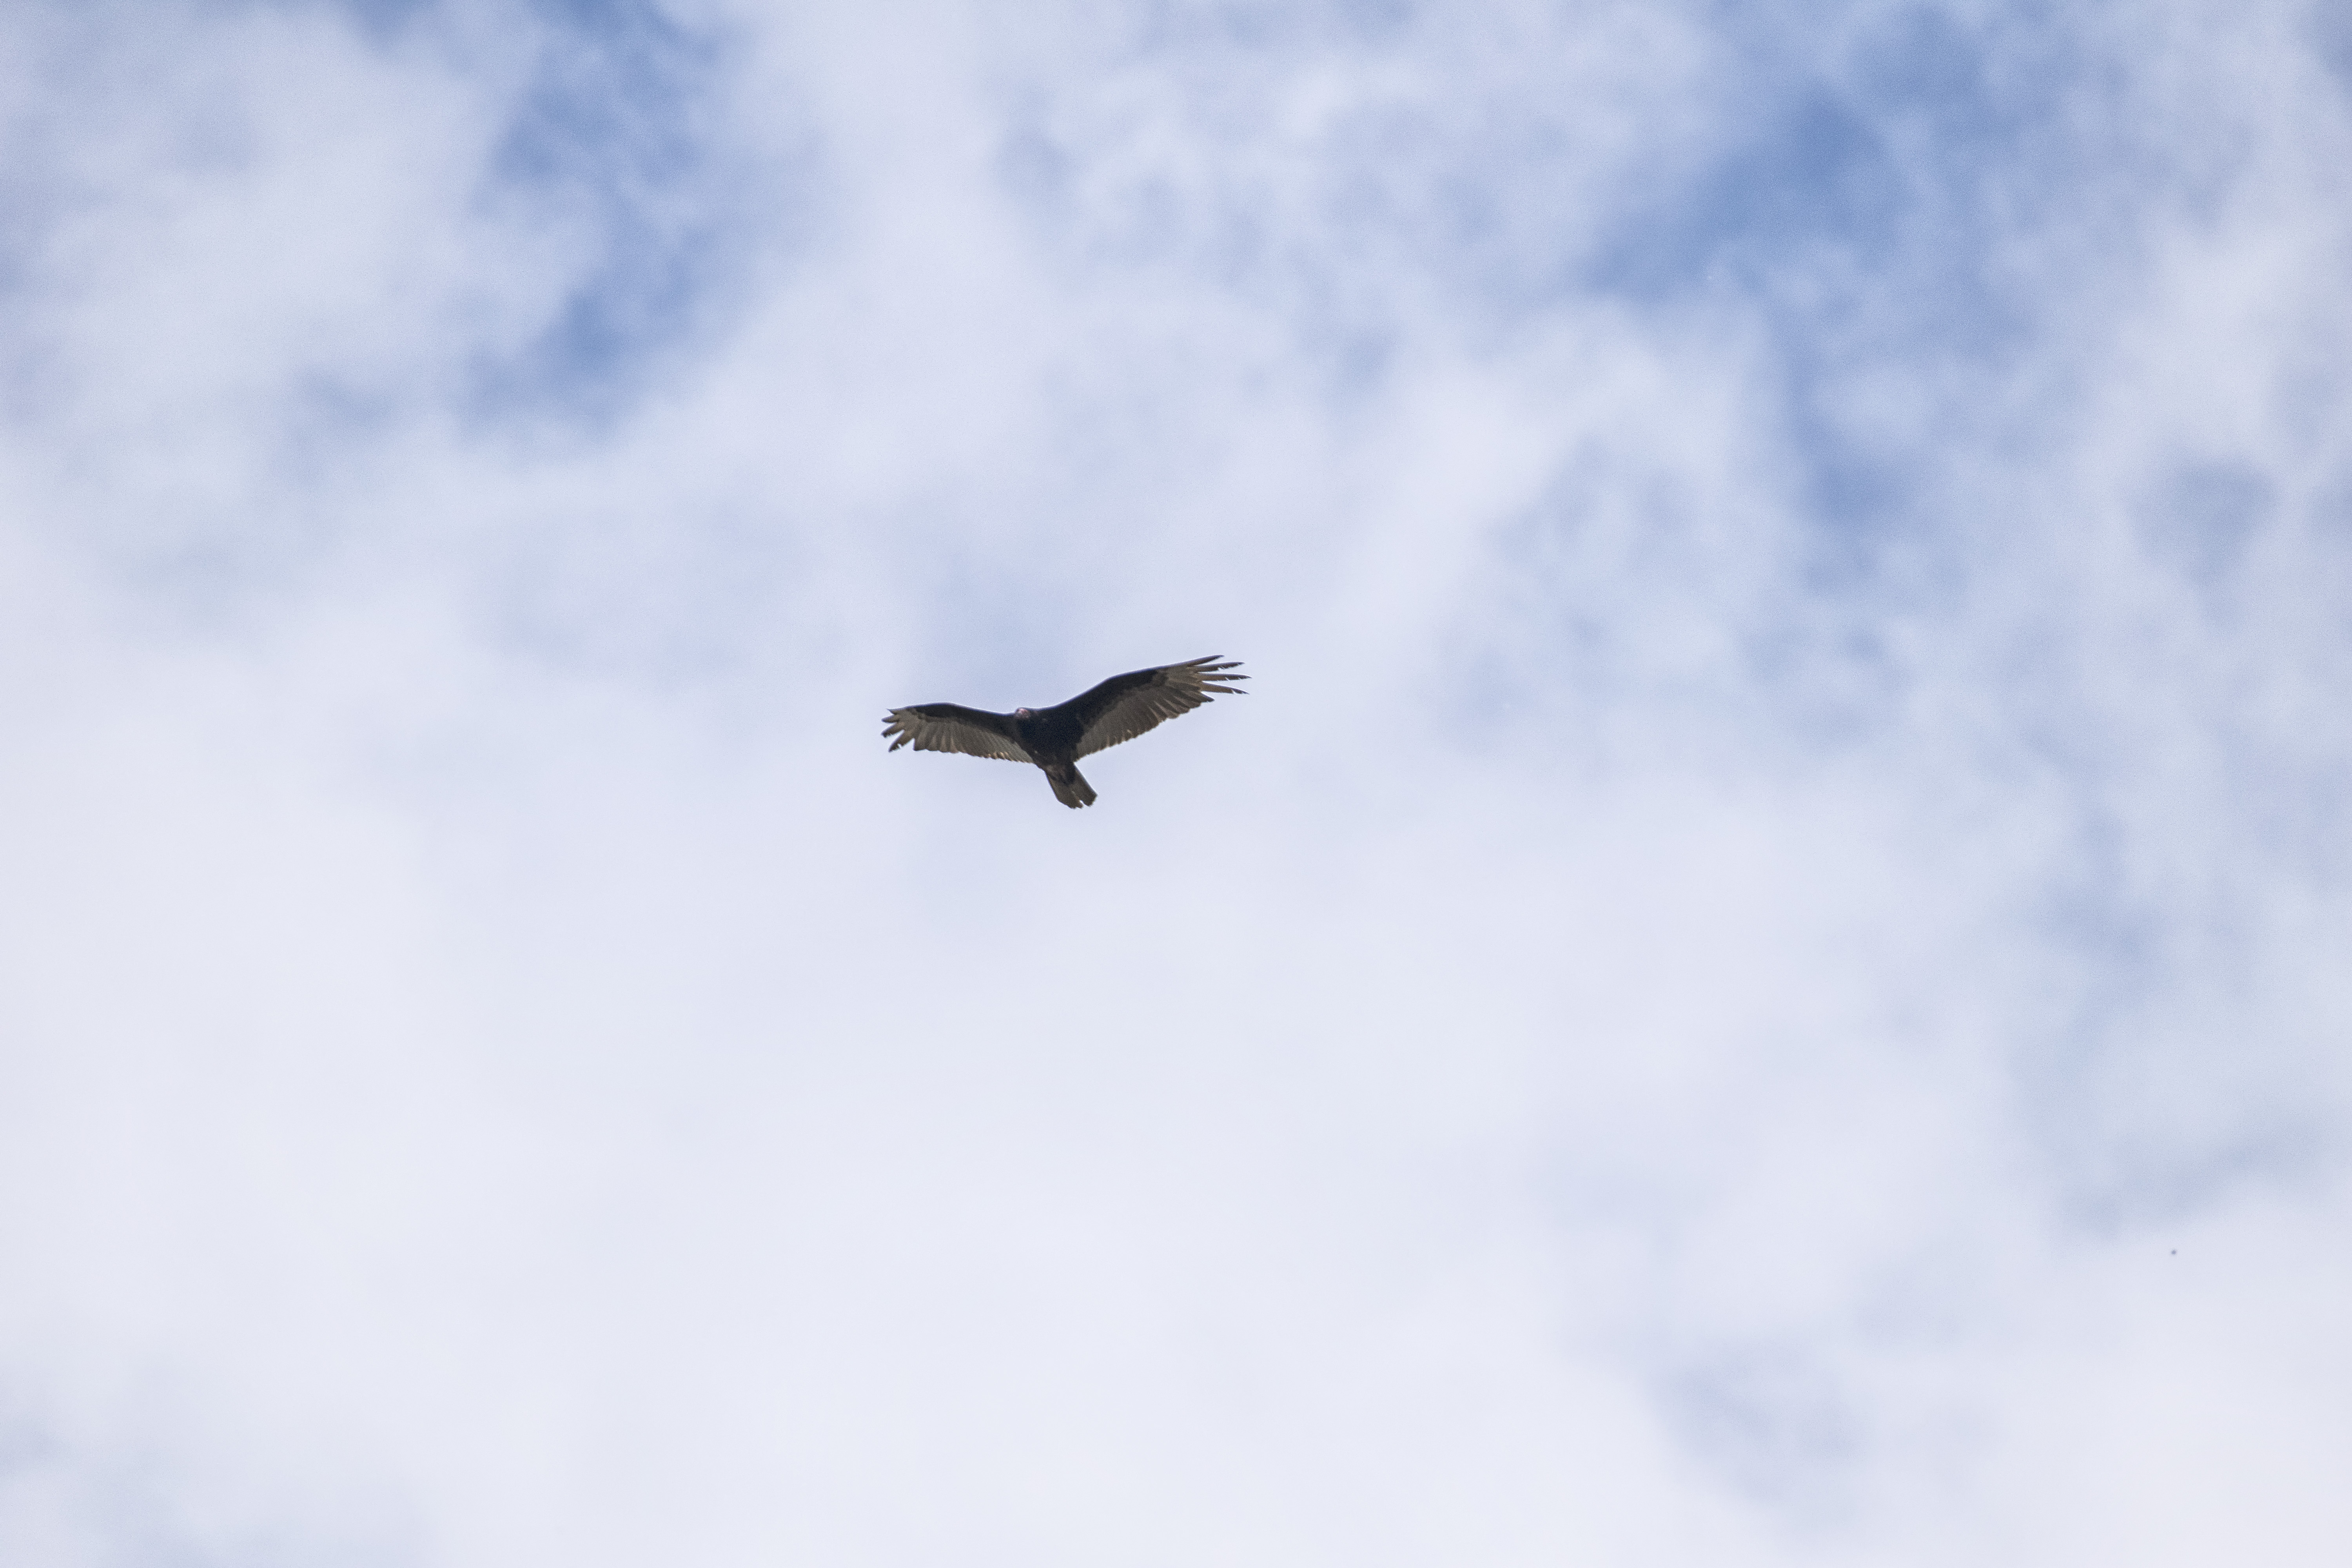
bird, wing, cloud, sky, seabird, airplane, flight, canada, turkey, a, rouge, quebec, vulture, sherbrooke, oiseau, urubu, tete, atmosphere of earth